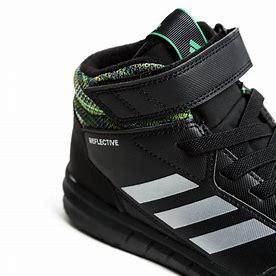
Brand: Adidas
Model: Altasport